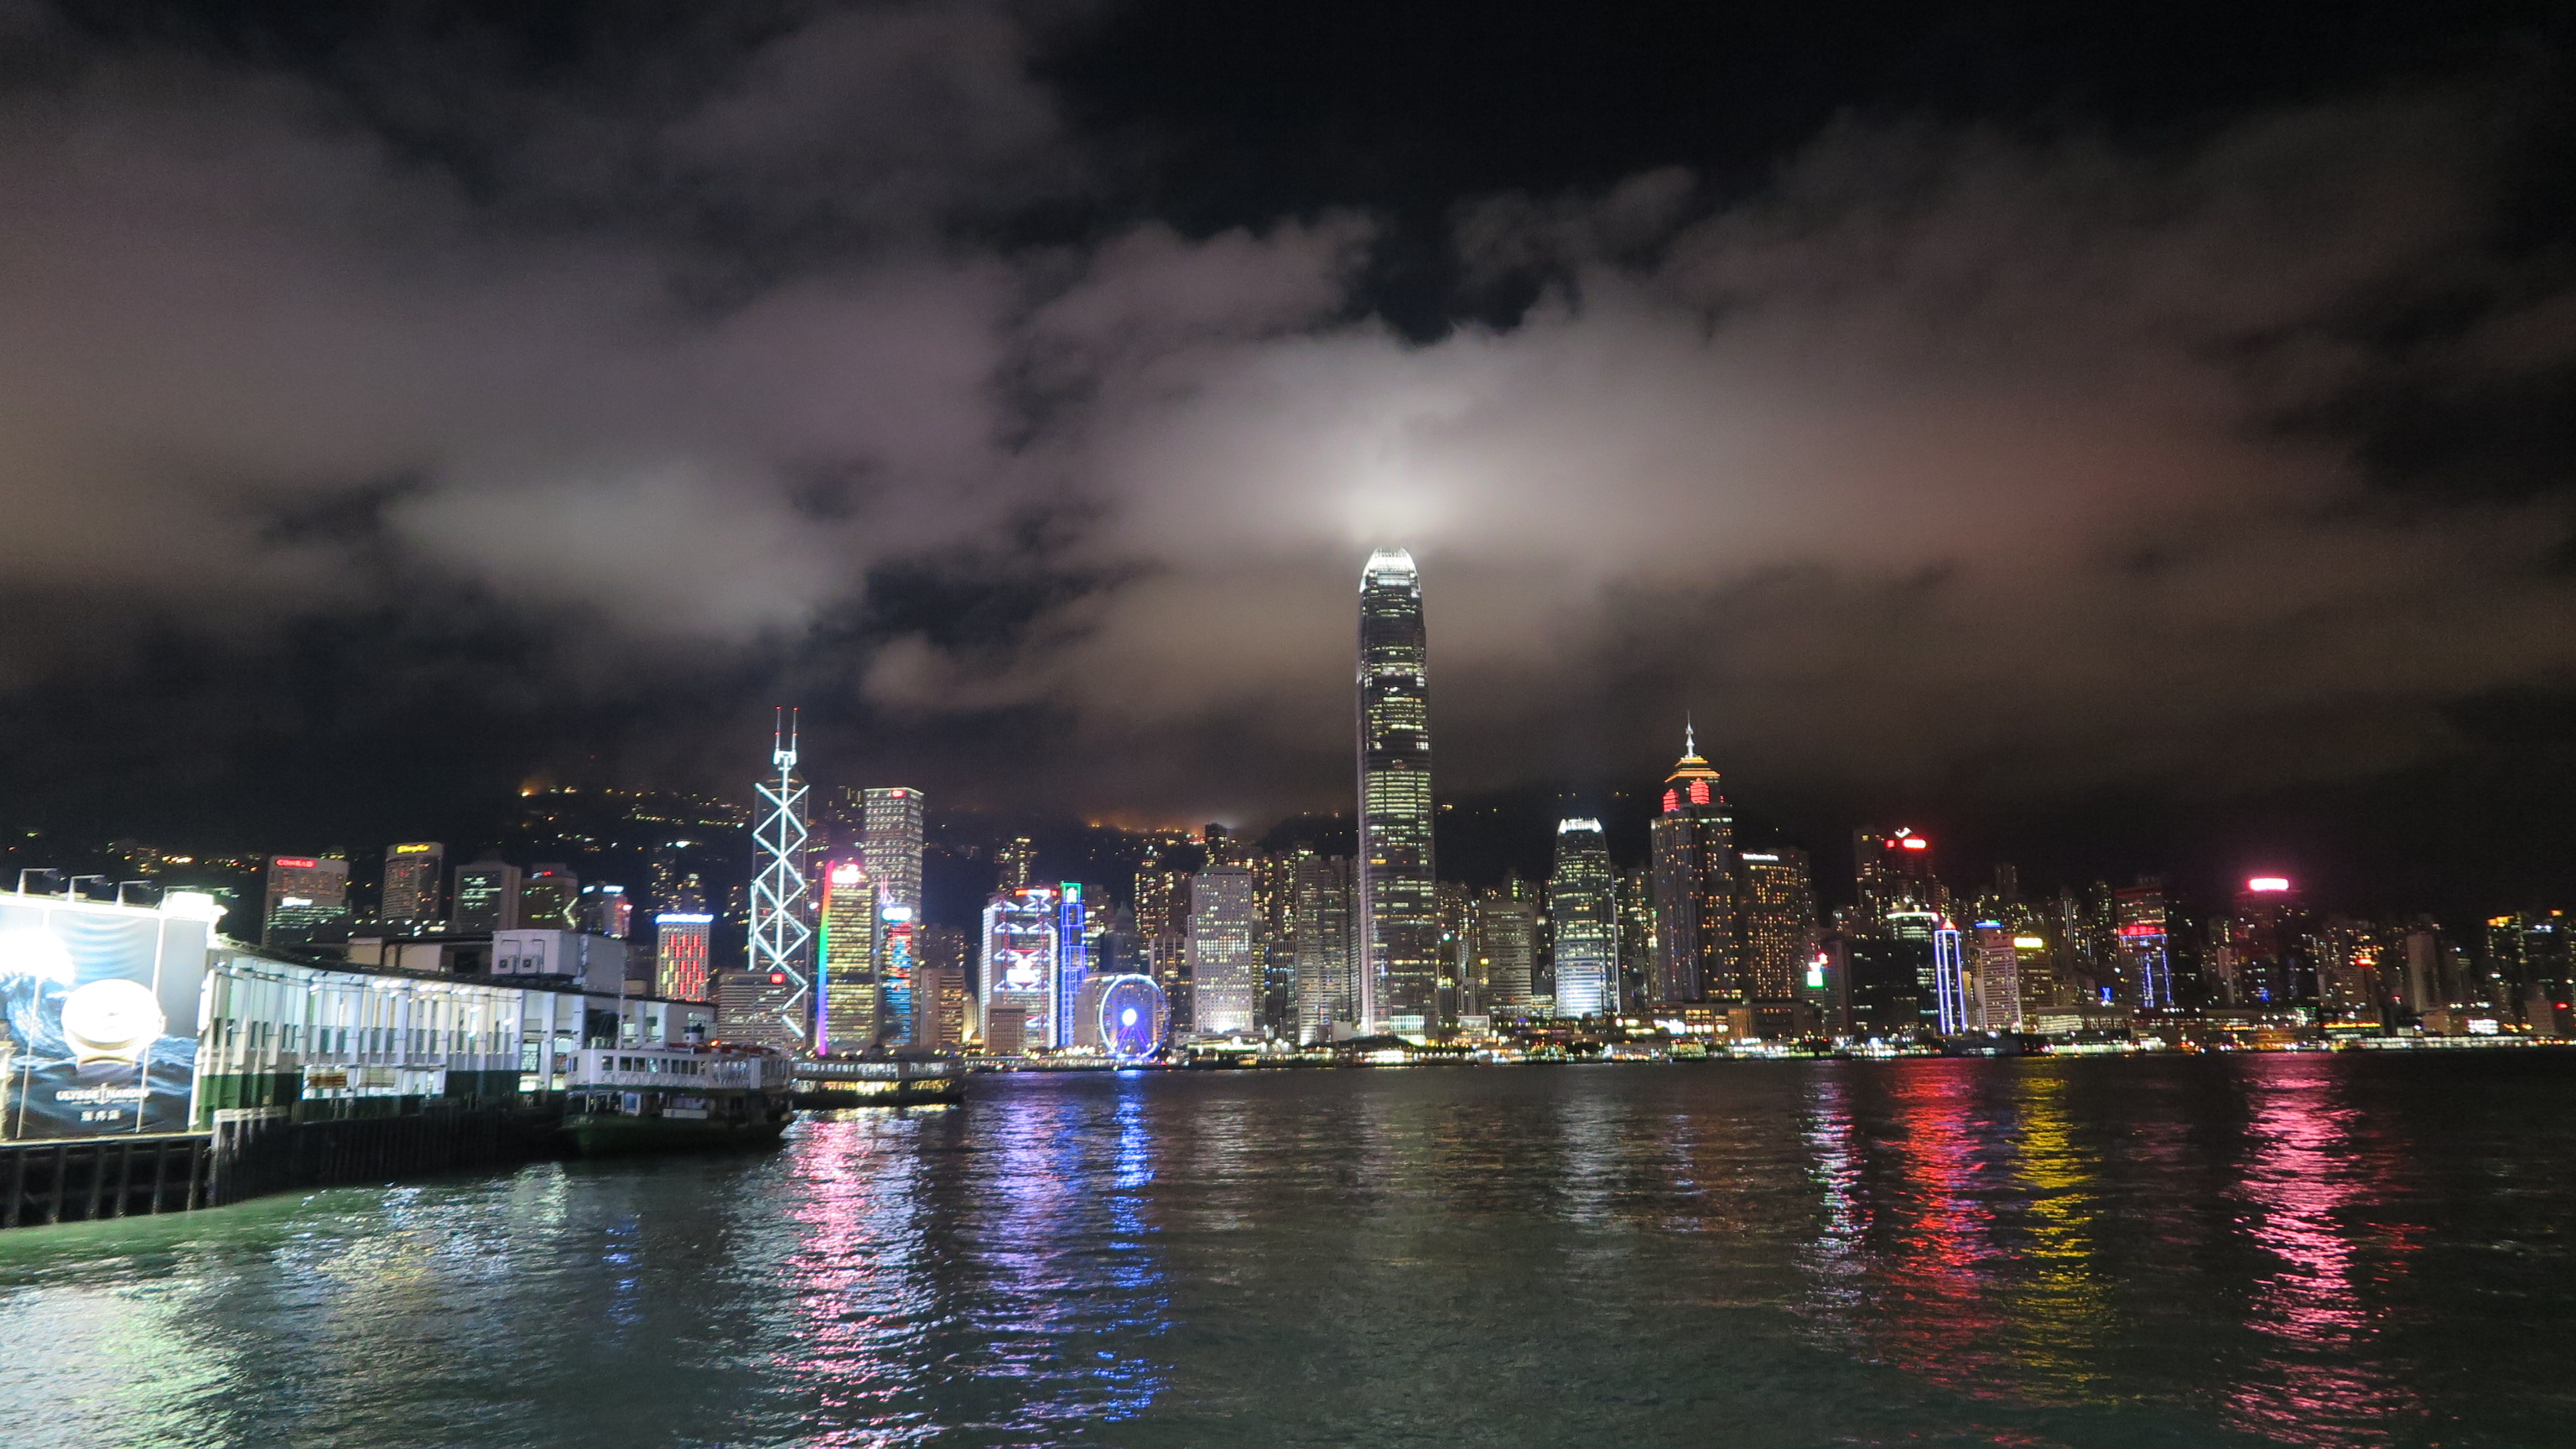
water, architecture, bridge, skyline, night, city, skyscraper, urban, pier, river, cityscape, downtown, travel, dusk, evening, reflection, landmark, harbor, waterfront, waterway, buildings, urban area, geographical feature, human settlement